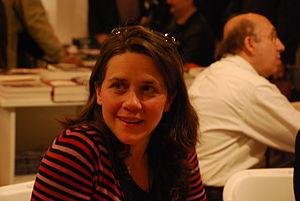
Laure Watrin dédicace son livre au Salon du Livre 2009.
Cette page concerne les événements qui se sont produits durant l'année 1971 en Lorraine.
Laure Watrin, née le 10 avril 1971 à Nancy, est une journaliste et auteure française. Elle a créé la collection de livres Les Pintades.